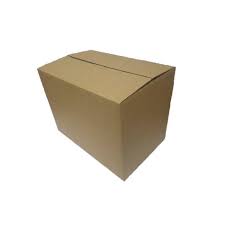
Waste category: cardboard